Baby Sandy

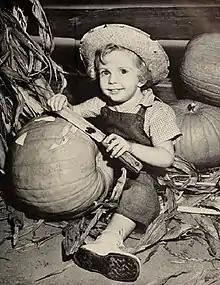
Baby Sandy Cine M411

Alexandra Lea Magee (née Henville, January 14, 1938 – January 16, 2024), known better as Baby Sandy, was an American child film actress.